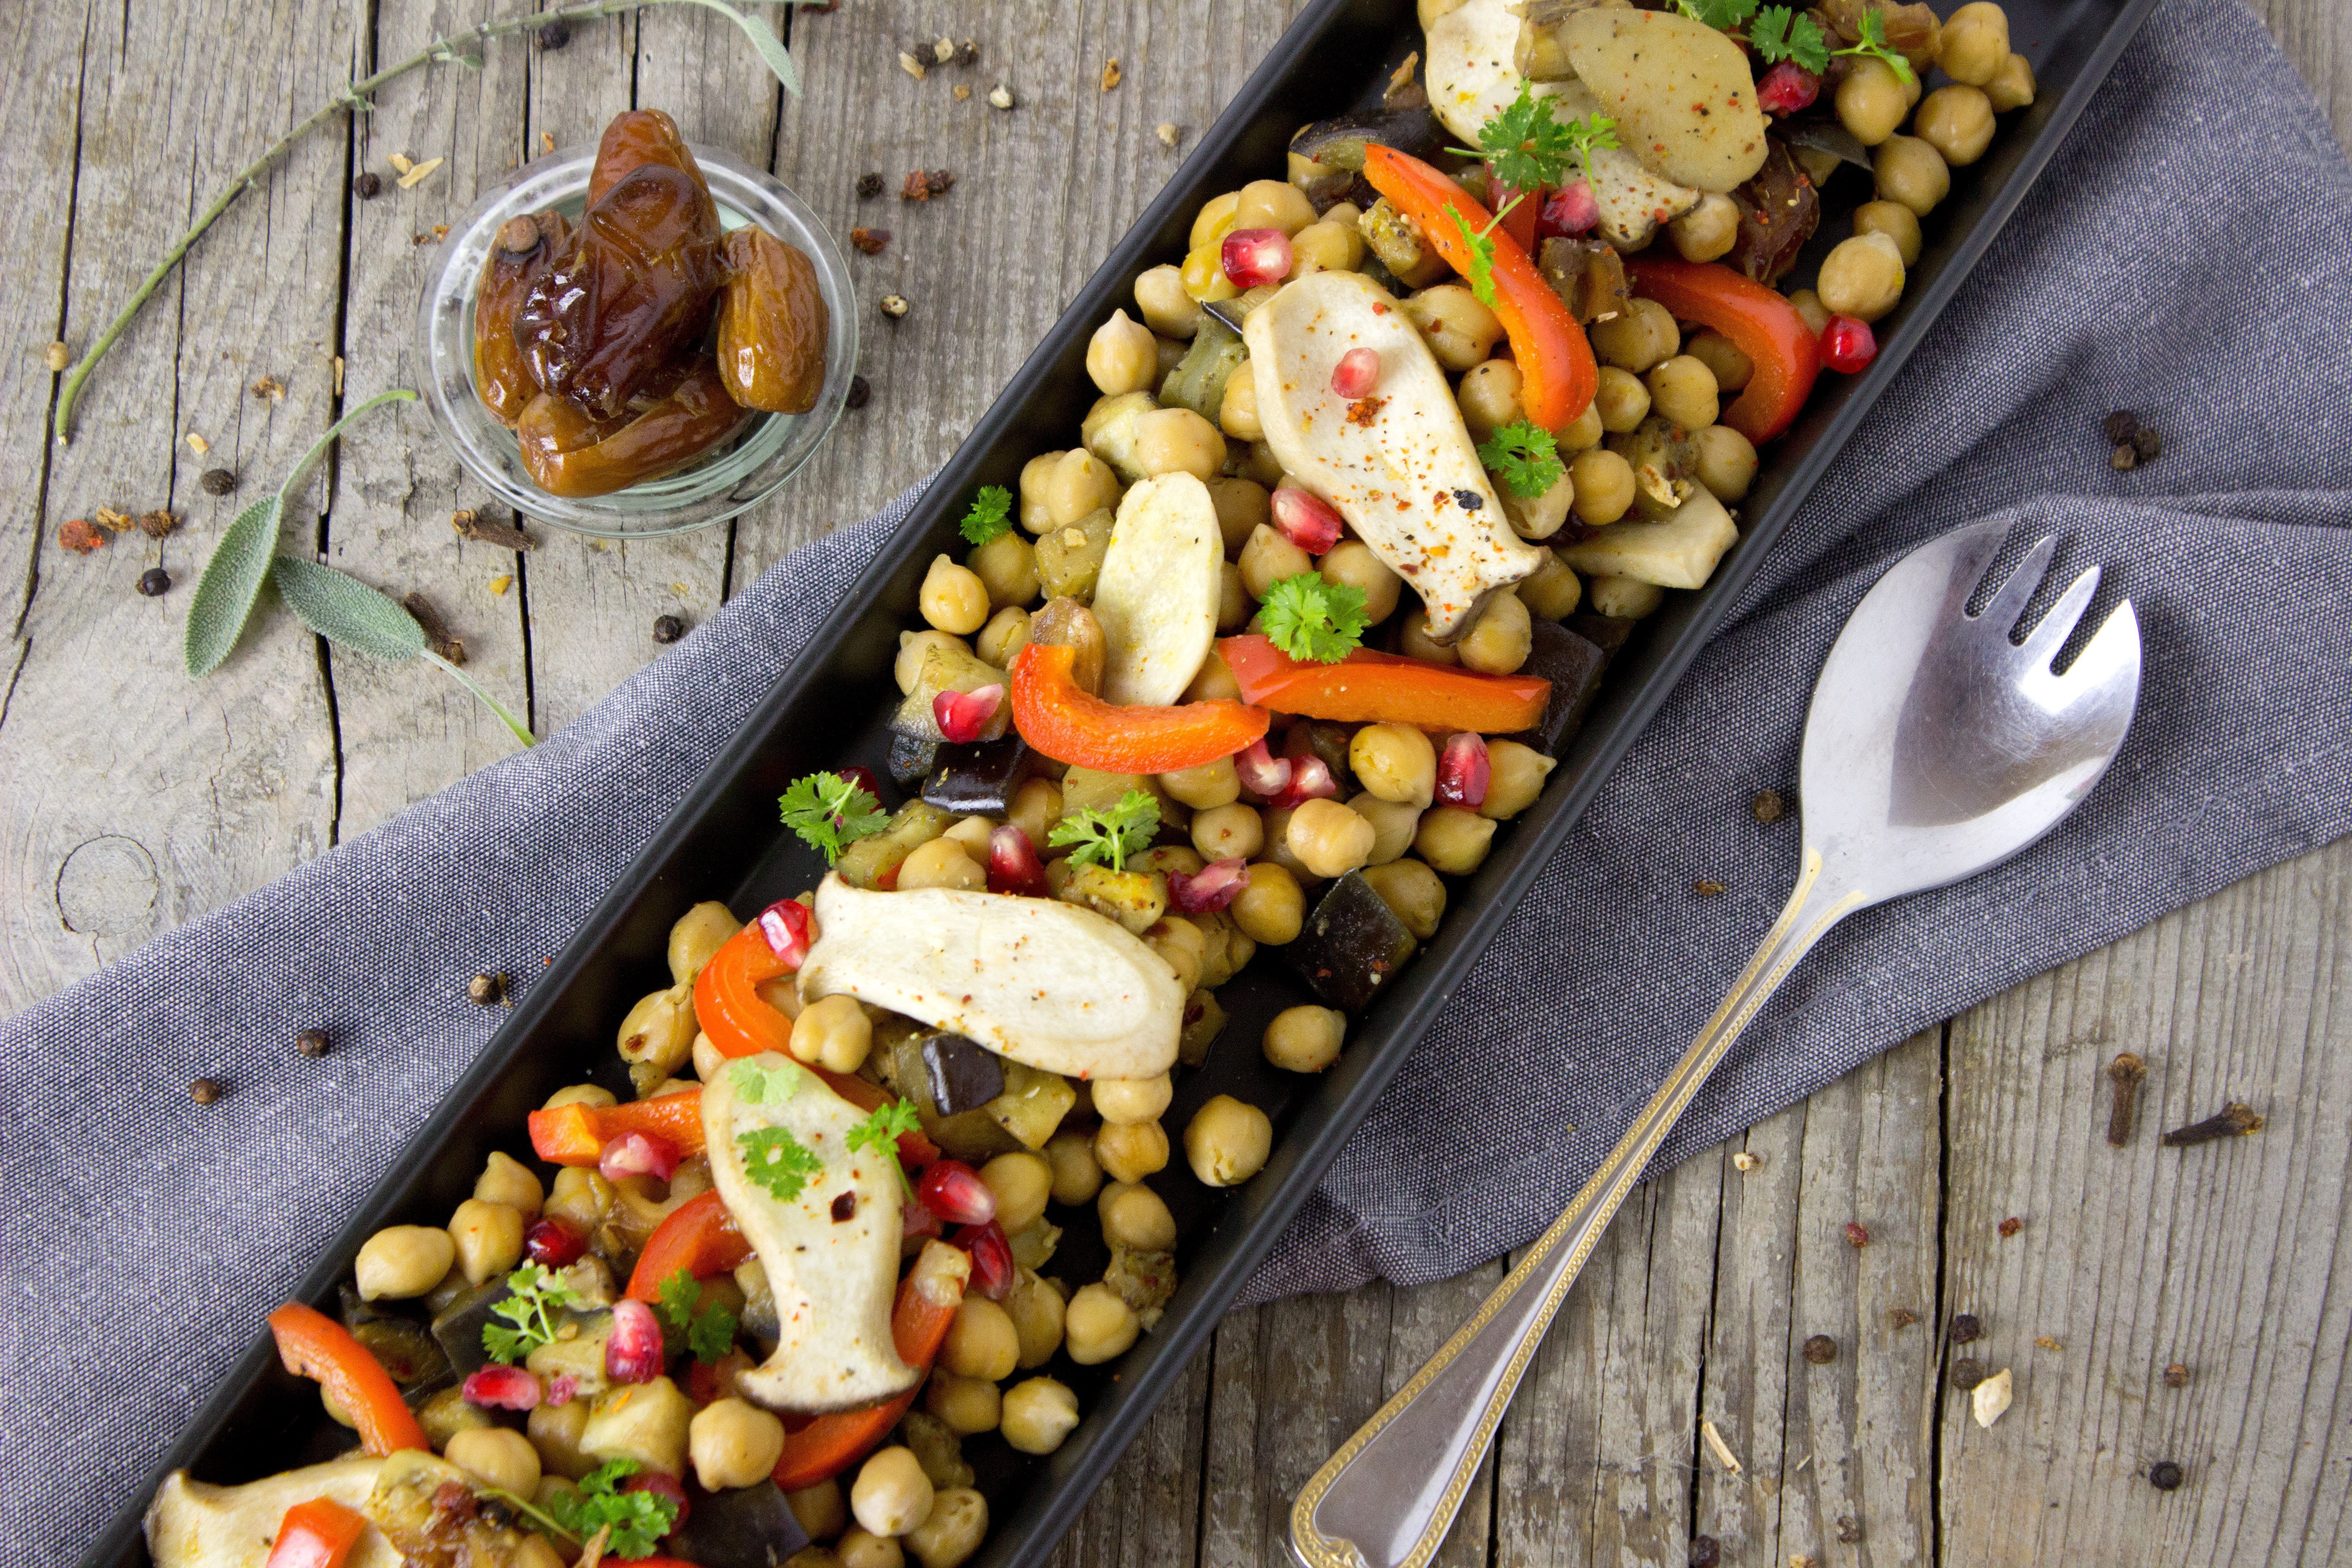
creative, dish, meal, food, salad, pepper, produce, vegetable, autumn, oyster, colorful, gourmet, healthy, eat, cuisine, delicious, season, cook, pomegranate, nutrition, mushrooms, vegan, vegetarian, starter, paprika, eggplant, parsley, chickpeas, dates, appetizing, melanzana, flowering plant, land plant